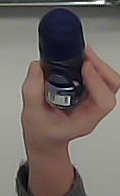
Product: nivea_rollon